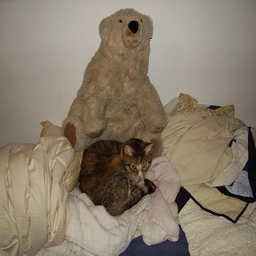
A brown teddy bear sitting behind a cat on top of blankets.
A cat rests on a rumpled bed with a teddy bear.
A photo of a cat laying on a bed next to a teddy bear.
A cat curled up on a bed with a huge teddy bear.
A cat laying right on top of a stuff teddy bear and pile of clothes.